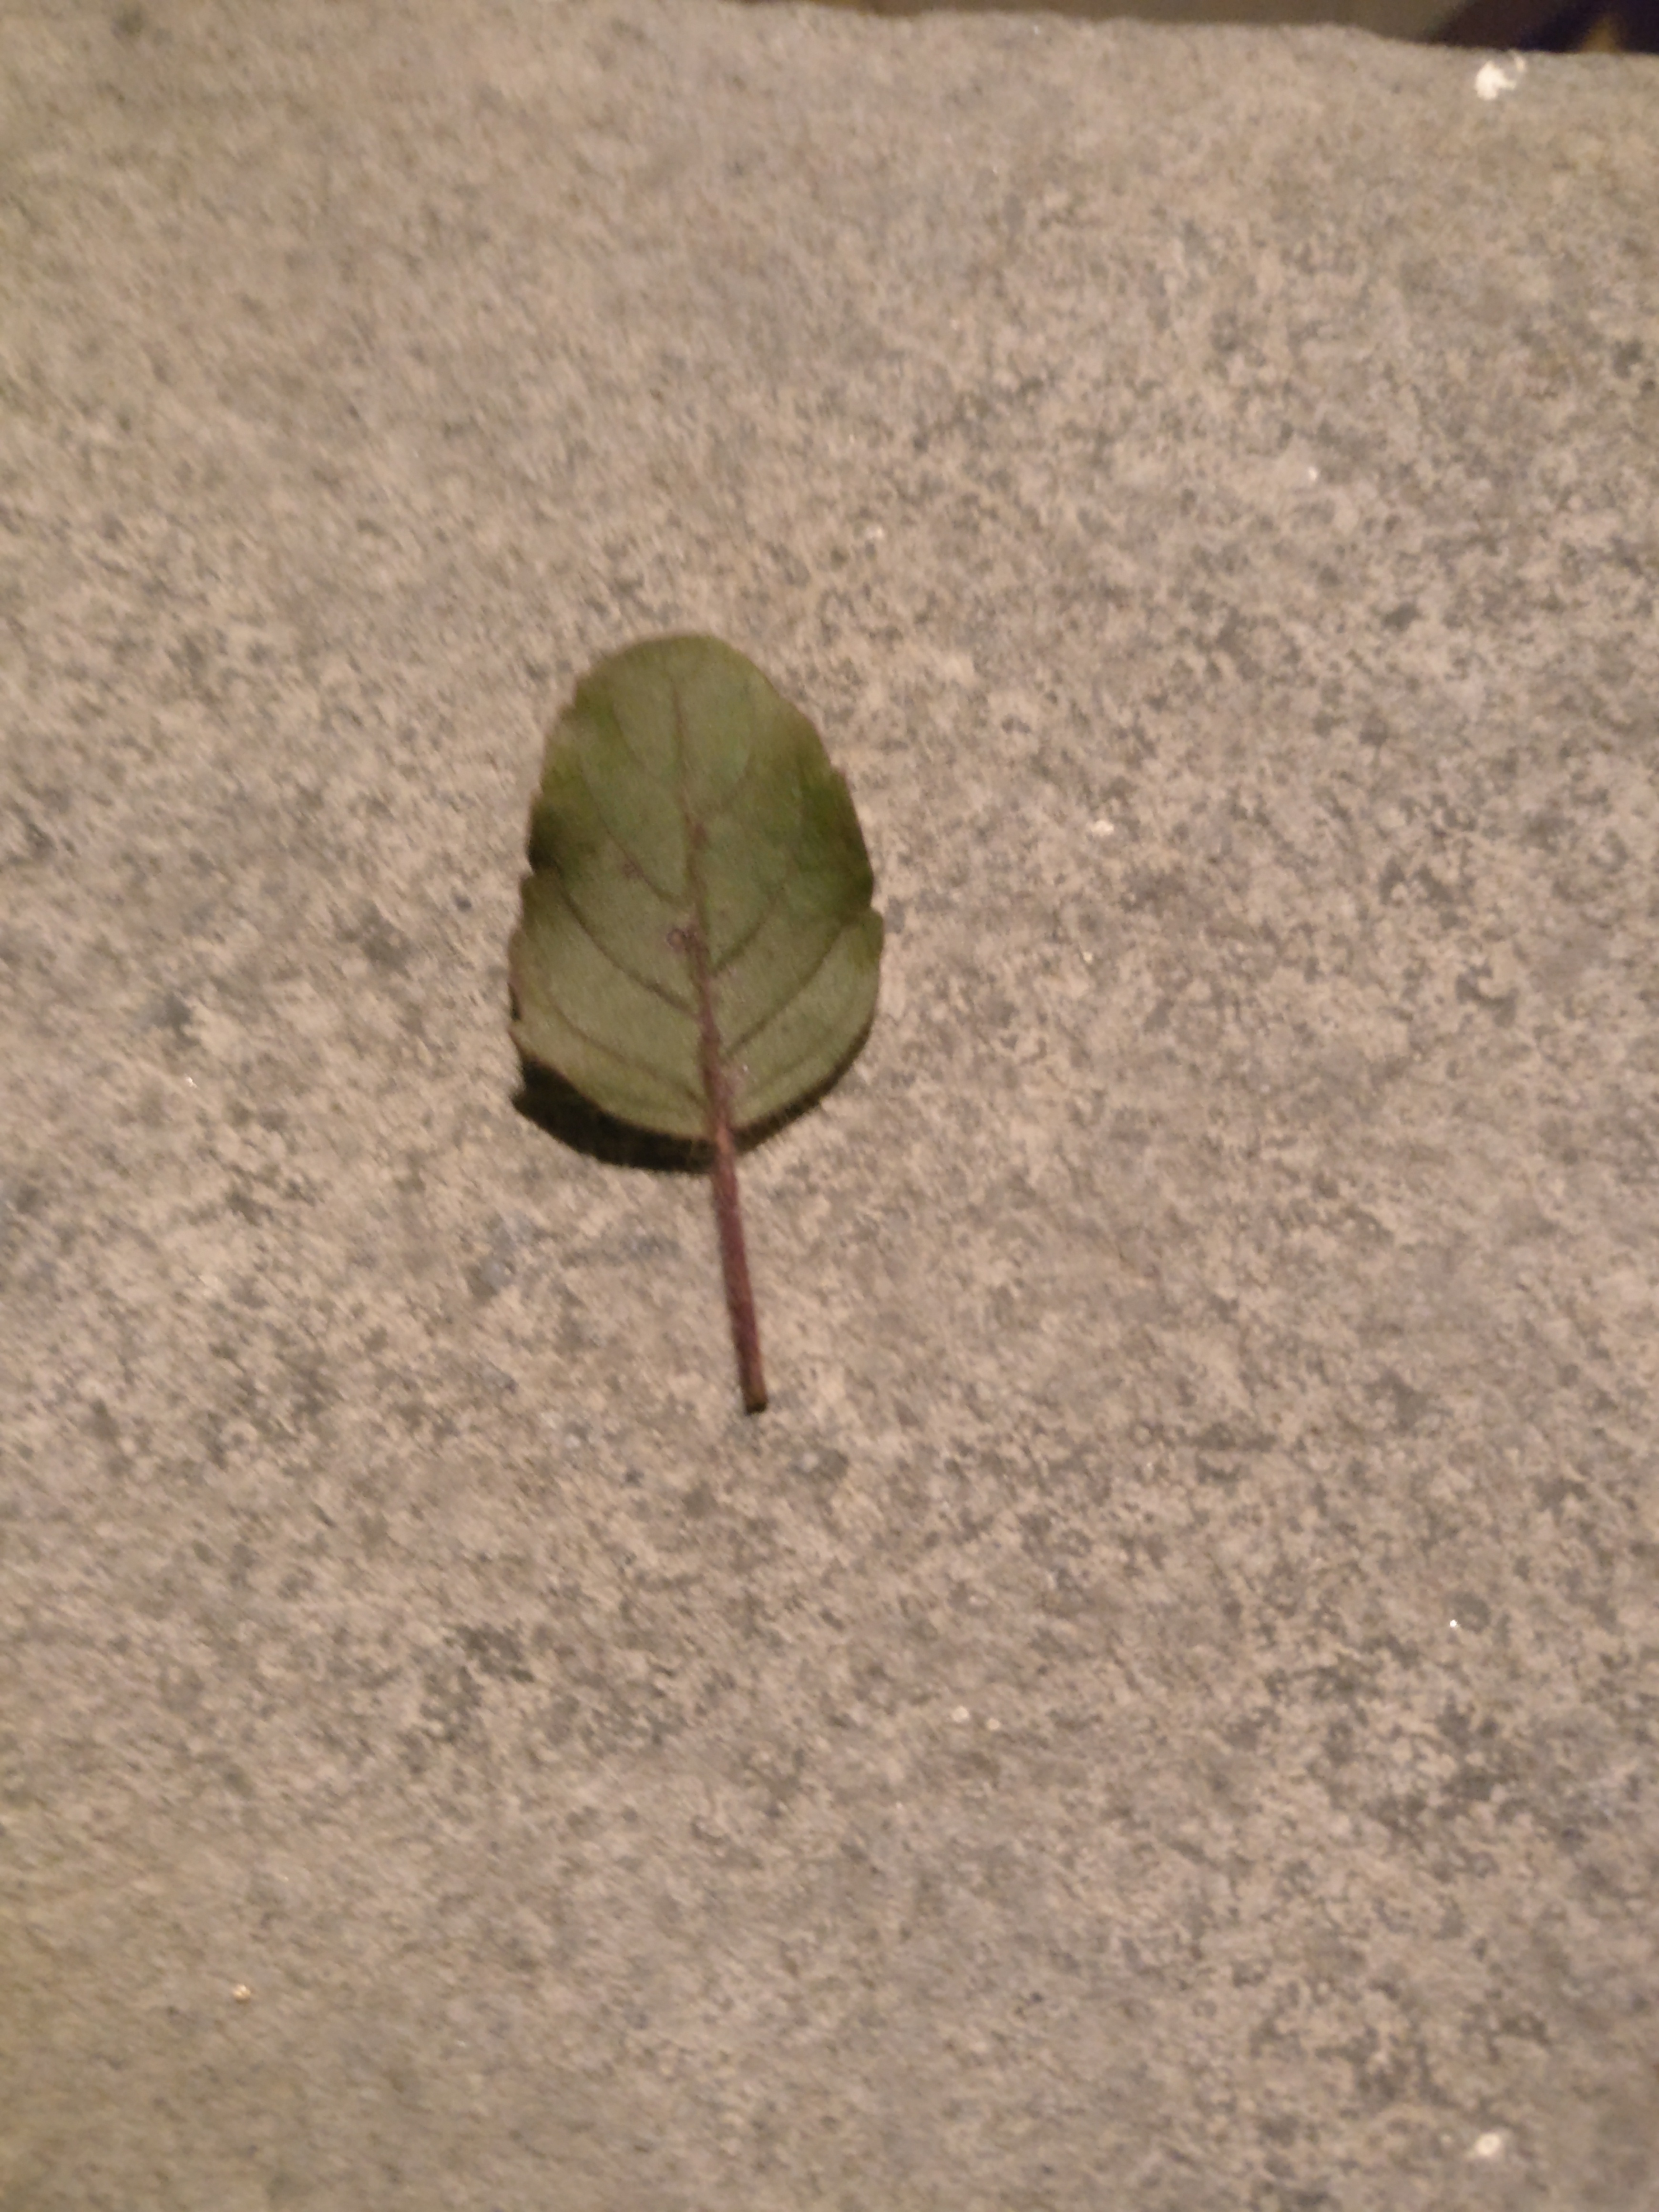
Plant: Tulsi